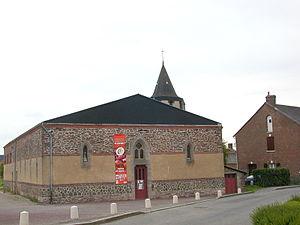
Église de Pont-Péan
Pont-Péan est une commune française située dans le département d'Ille-et-Vilaine en région Bretagne.